Gunpowder weapons in the Song dynasty

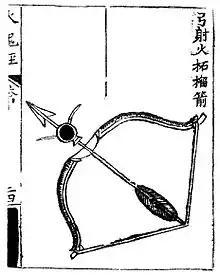
A fire arrow utilizing a bag of gunpowder as incendiary. As depicted in the "Huolongjing" (c. 1390).

The first fire arrows (huǒyào 火藥) were arrows strapped with gunpowder incendiaries, but in 969 two Song generals, Yue Yifang and Feng Jisheng (馮繼升), invented a variant fire arrow which utilized gunpowder tubes as propellants. Afterwards fire arrows started transitioning to rocket propelled weapons rather than being fired from a bow. These fire arrows were shown to the emperor in 970 when the head of a weapons manufacturing bureau sent Feng Jisheng to demonstrate the gunpowder arrow design, for which he was heavily rewarded.